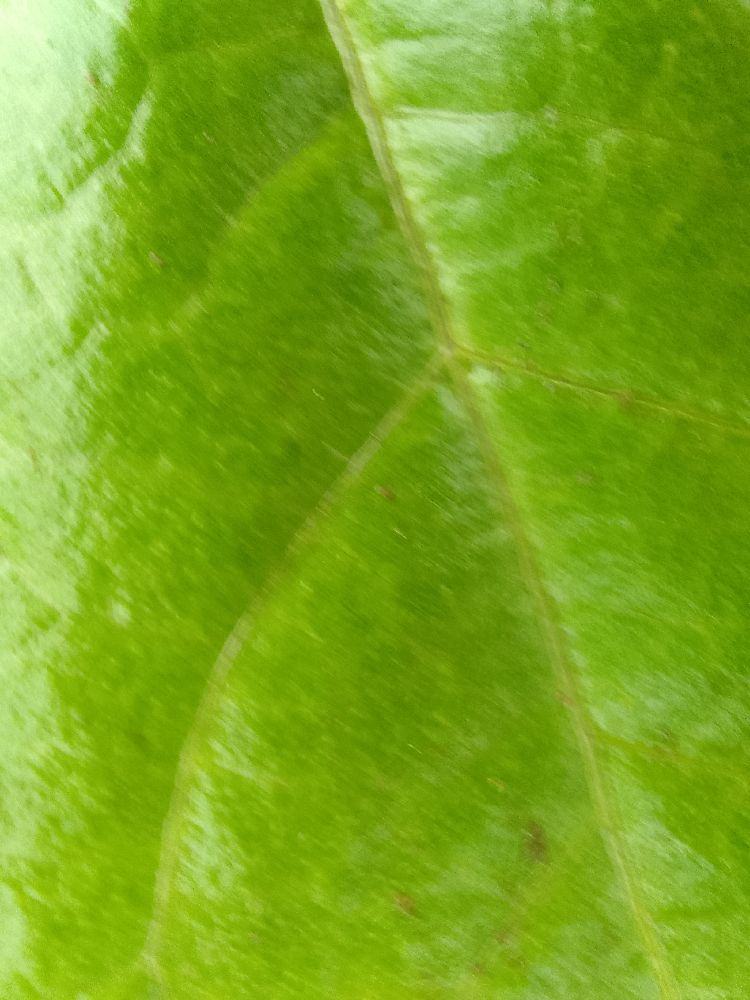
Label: healthy